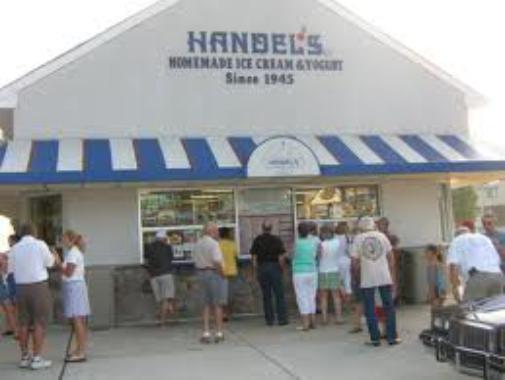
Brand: Handel's Homemade Ice Cream & Yogurt
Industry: Food